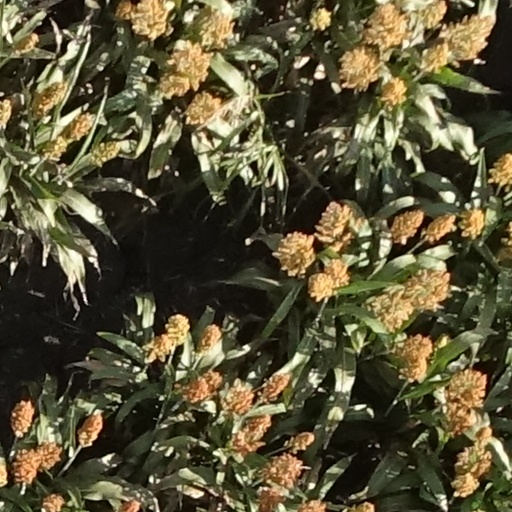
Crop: sorghum